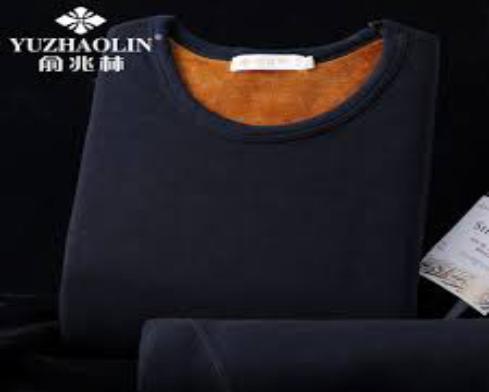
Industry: Clothes